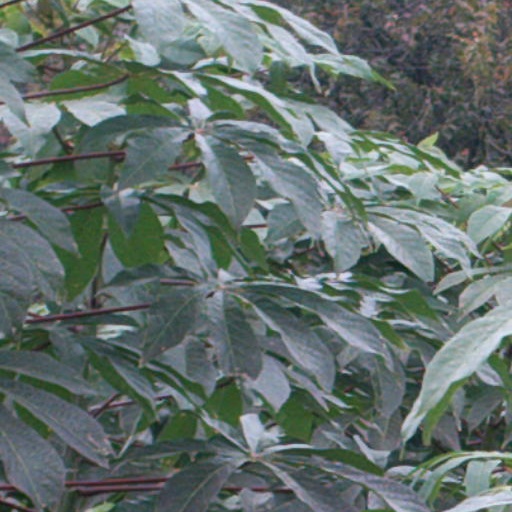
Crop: cassava